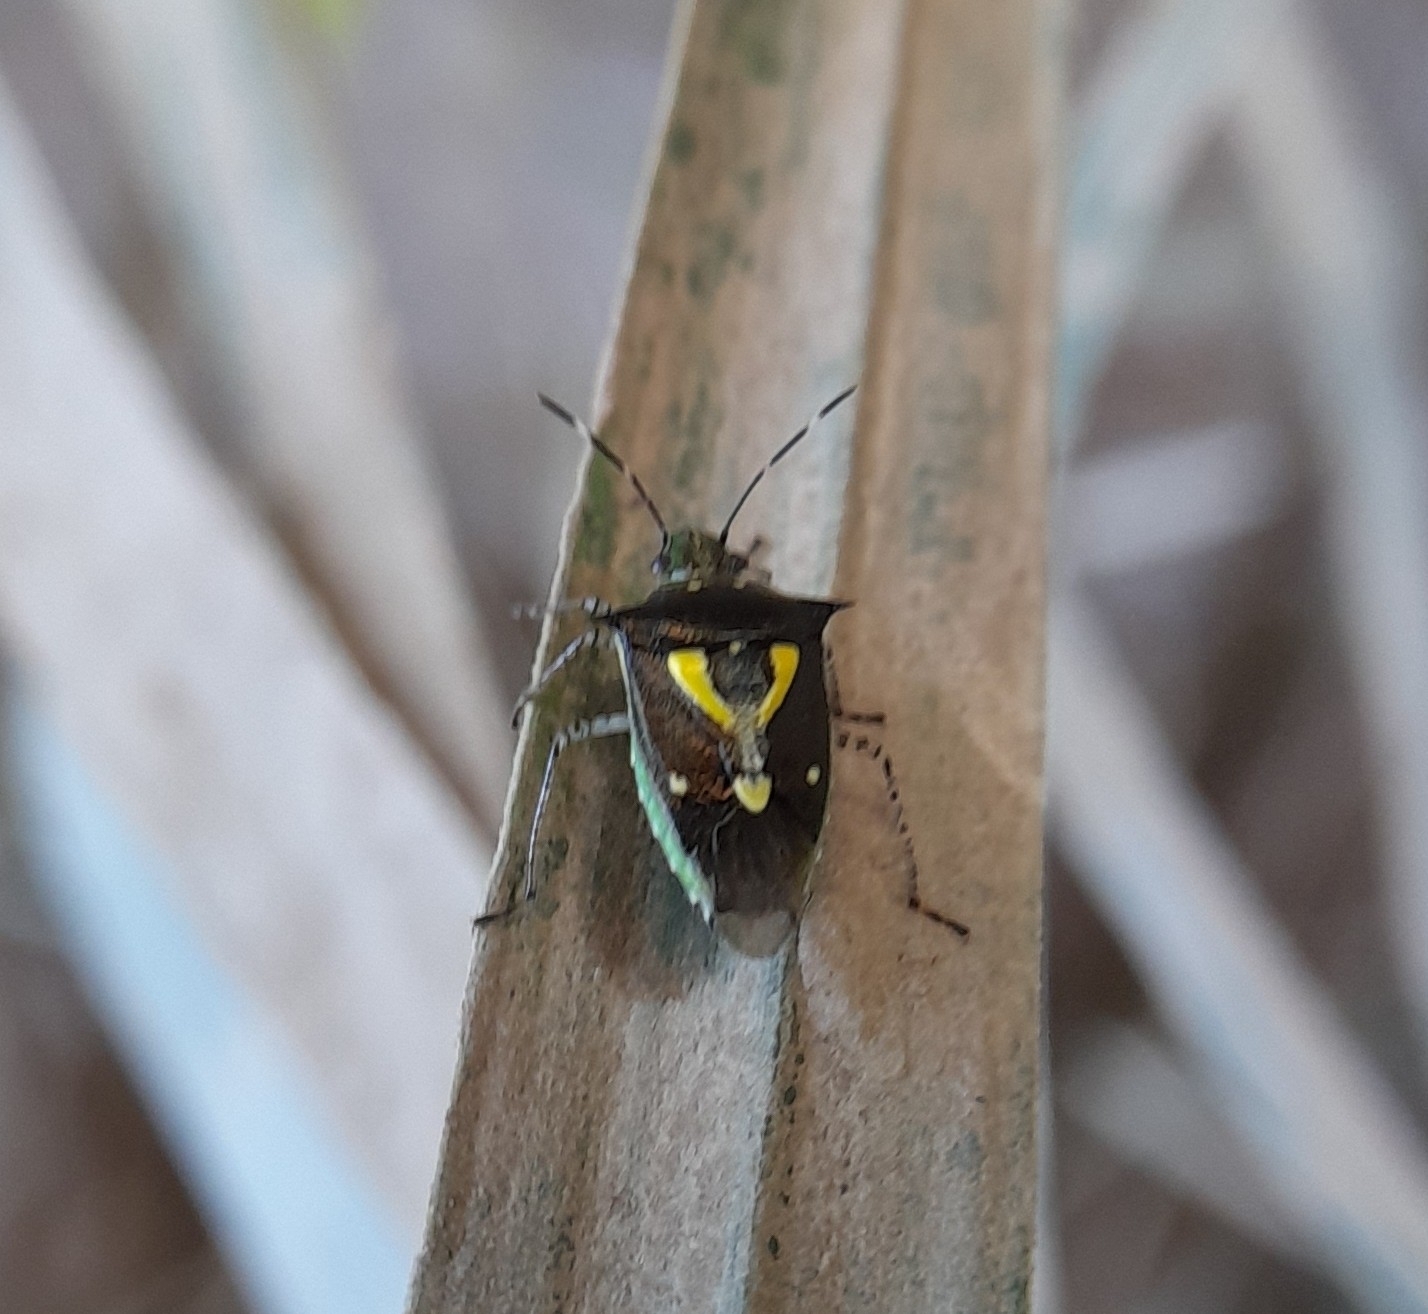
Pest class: stink_bug